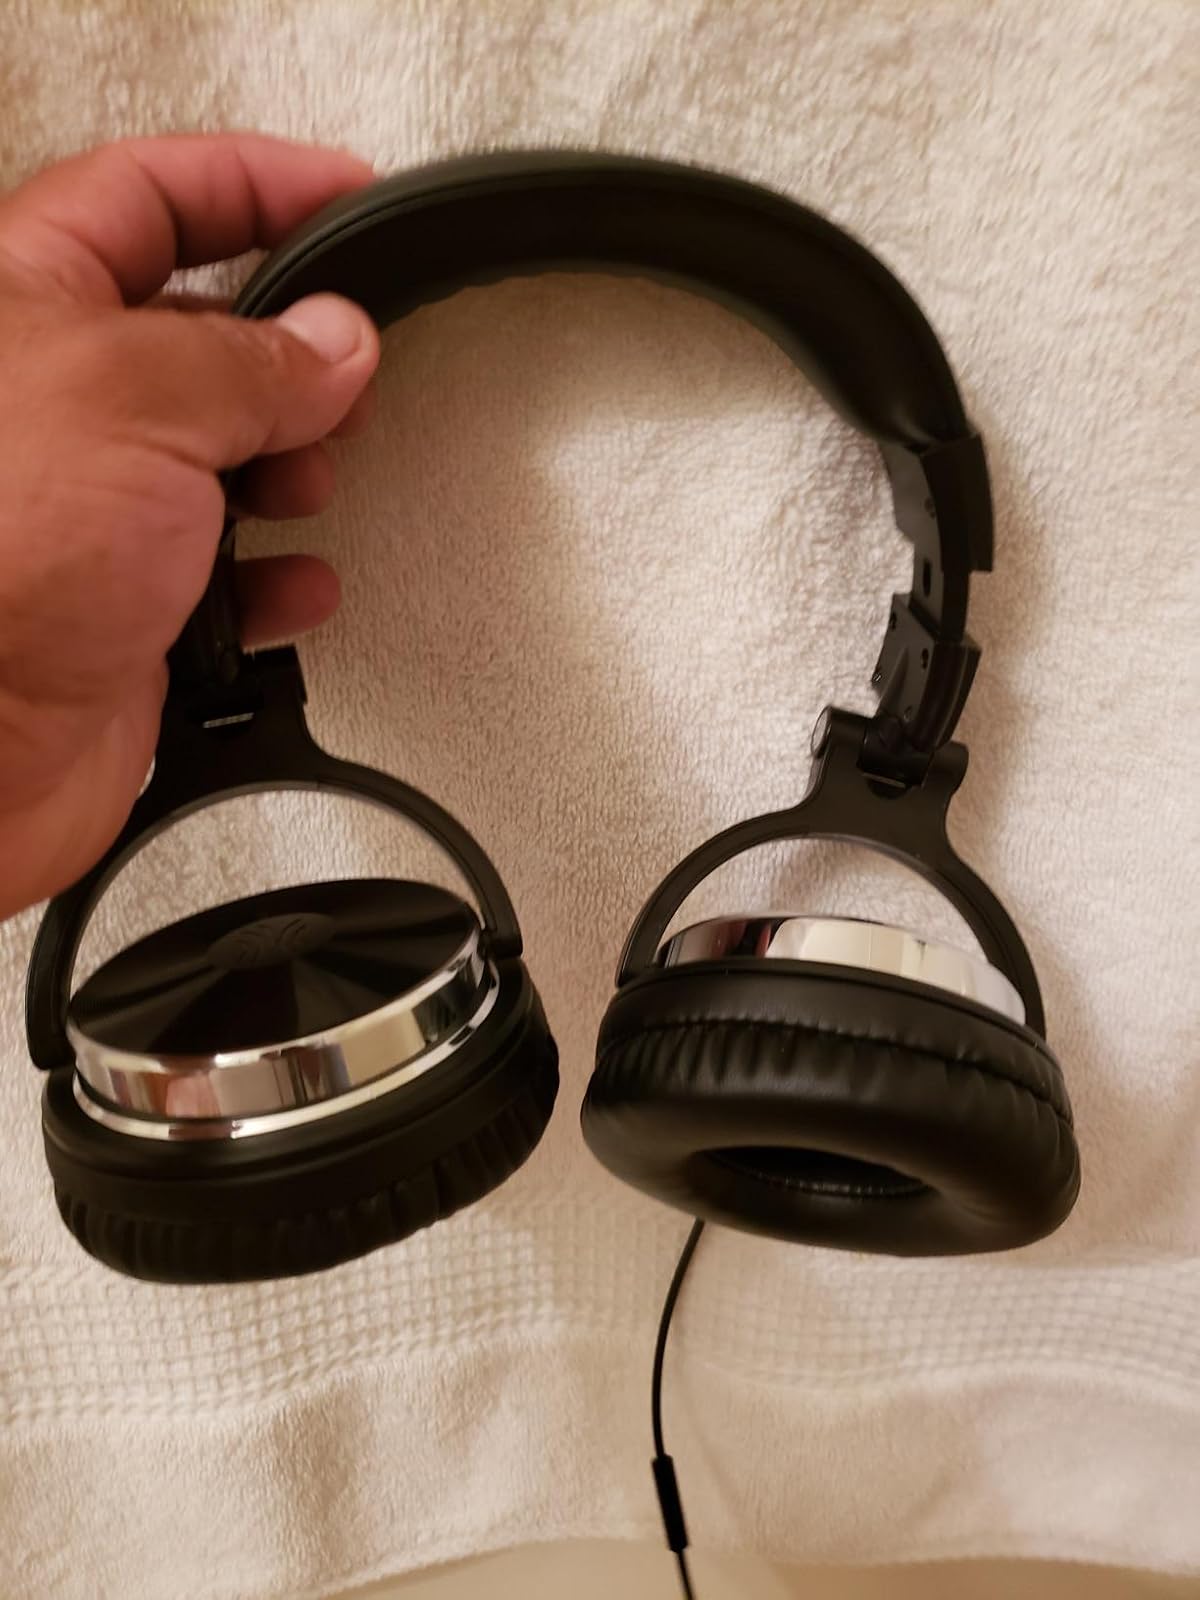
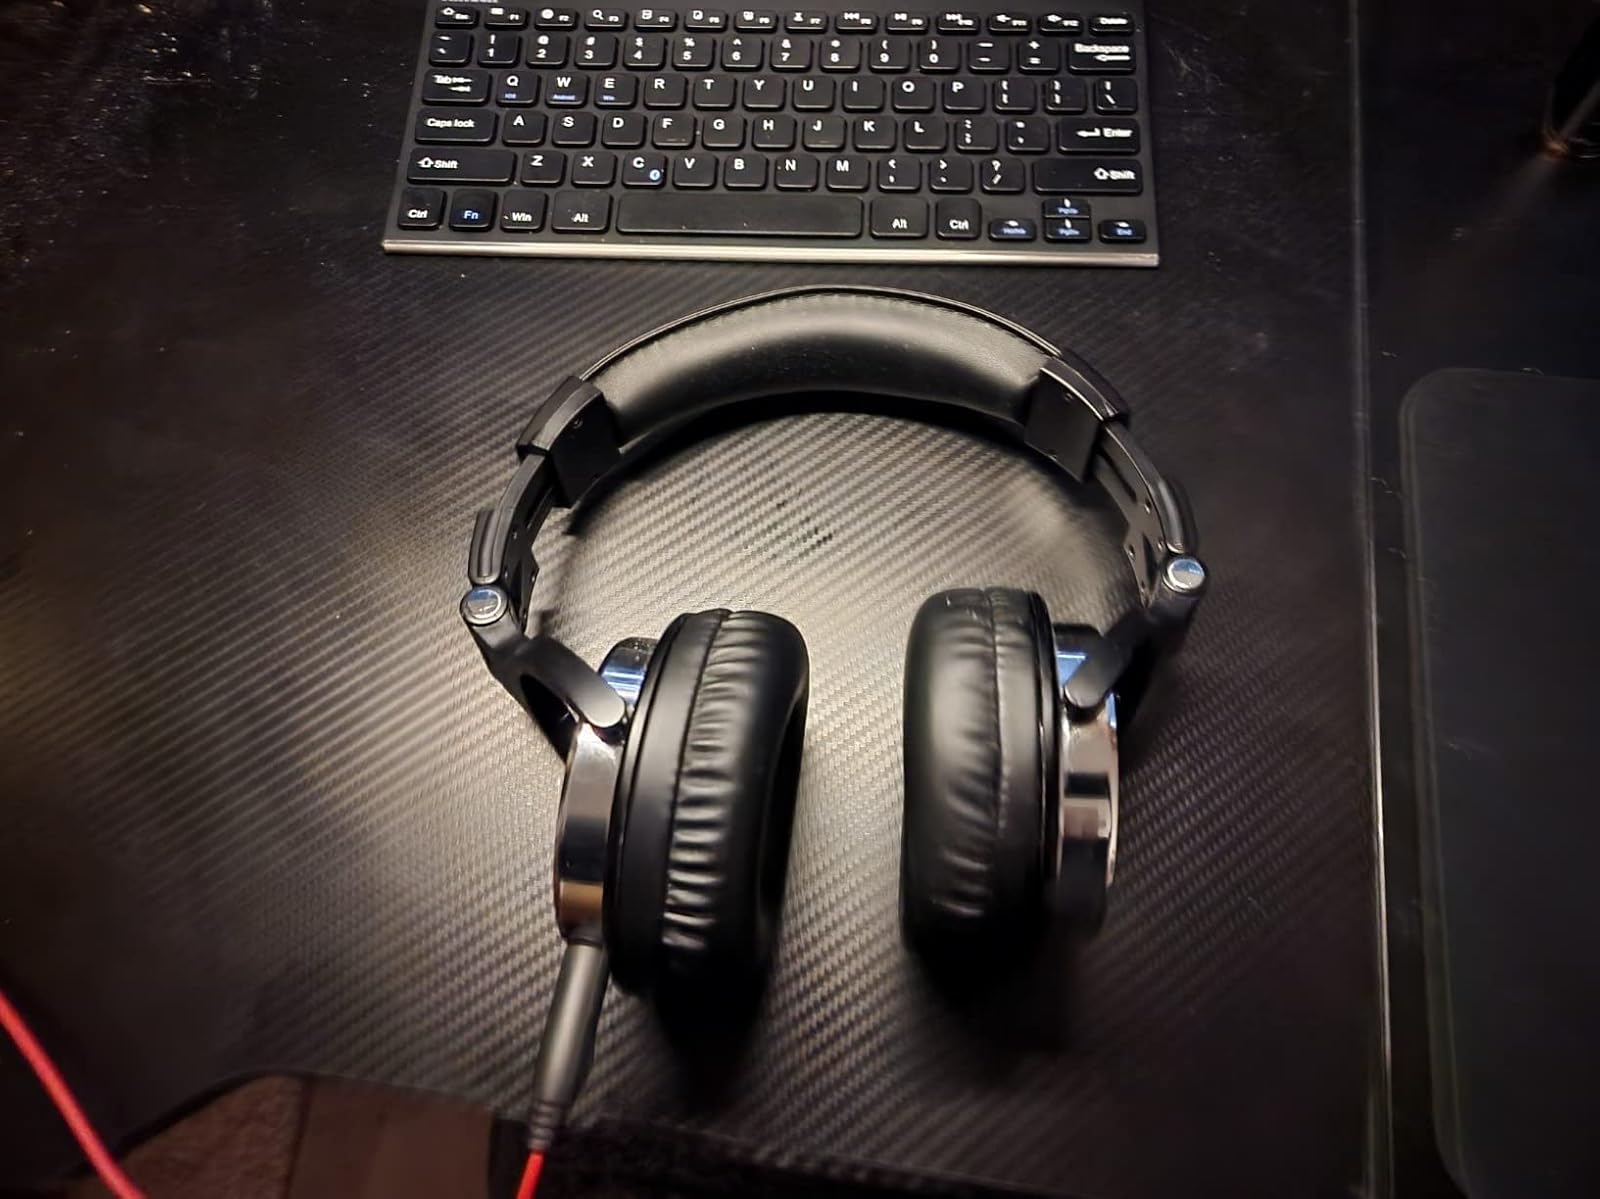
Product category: headphones
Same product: yes